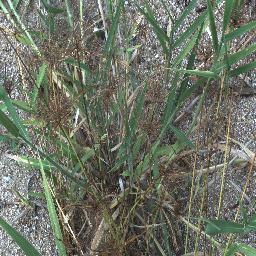
Label: negative